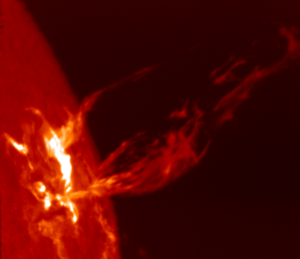
Le champ magnétique stellaire est un champ magnétique généré par le mouvement du plasma à l'intérieur d'une étoile. Le champ magnétique stellaire peut également désigner le champ magnétique entourant un objet compact.
L'histoire de l'électricité au Québec a été marquée par trois grandes phases qui s'étendent des années 1880 à nos jours.
Hydro-Québec est une société d'État québécoise responsable de la production, du transport et de la distribution de l'électricité au Québec. Fondée en 1944, son unique actionnaire est le gouvernement du Québec. La société a son siège social qui est située à Montréal.
Une ceinture de rayonnement ou ceinture de radiations est une région de la magnétosphère de certaines planètes dans laquelle des particules chargées à haute énergie sont piégées par le champ magnétique de la planète.